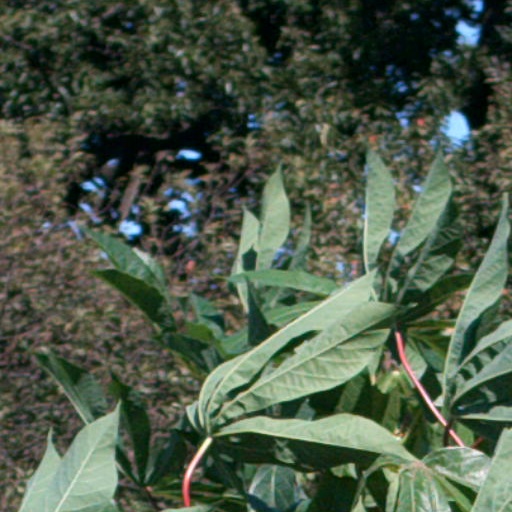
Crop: cassava